William H. Kirkpatrick

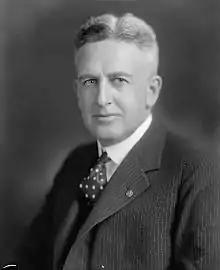

William Huntington Kirkpatrick (October 2, 1885 – November 28, 1970) was a United States representative from Pennsylvania and a United States district judge of the United States District Court for the Eastern District of Pennsylvania.